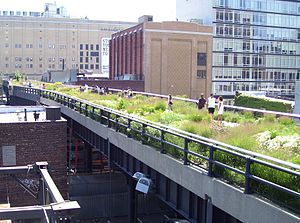
High Line
High Line på 20th Street
High Line er en nedlagt højbane i New York, på Manhattans vestside, som var i brug fra 1934 til 1980. Siden 2009 er hovedparten af jernbanen ombygget til en lang og smal offentlig park.